History of Anatolia

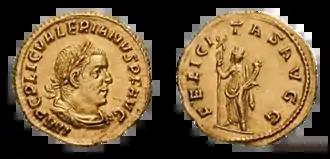
Aureus of emperor Valerian.

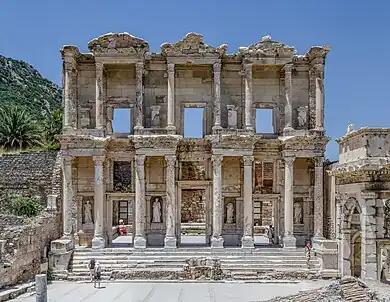
Paul the Apostle lived in Ephesus, Turkey. Ephesus was one of the seven cities addressed in the Book of Revelation.

Events in the east showed the fragile nature of the Seleucids as a Bactrian-inspired revolt in Parthia begun by its satrap Andragoras in 245 BCE led to the loss of territory bordering Persia. This was coupled with an unexpected invasion of northern Parthia by the nomadic Parni in 238 BCE and a subsequent occupation of the whole of Parthia by one of their leaders, Tiridates. Antiochus II Theos of the Seleucids failed to end the rebellion, and therefore a new kingdom was created, the Parthian Empire, under Tiridates's brother Arsaces I. Parthia extended to the Euphrates river at the height of its power.